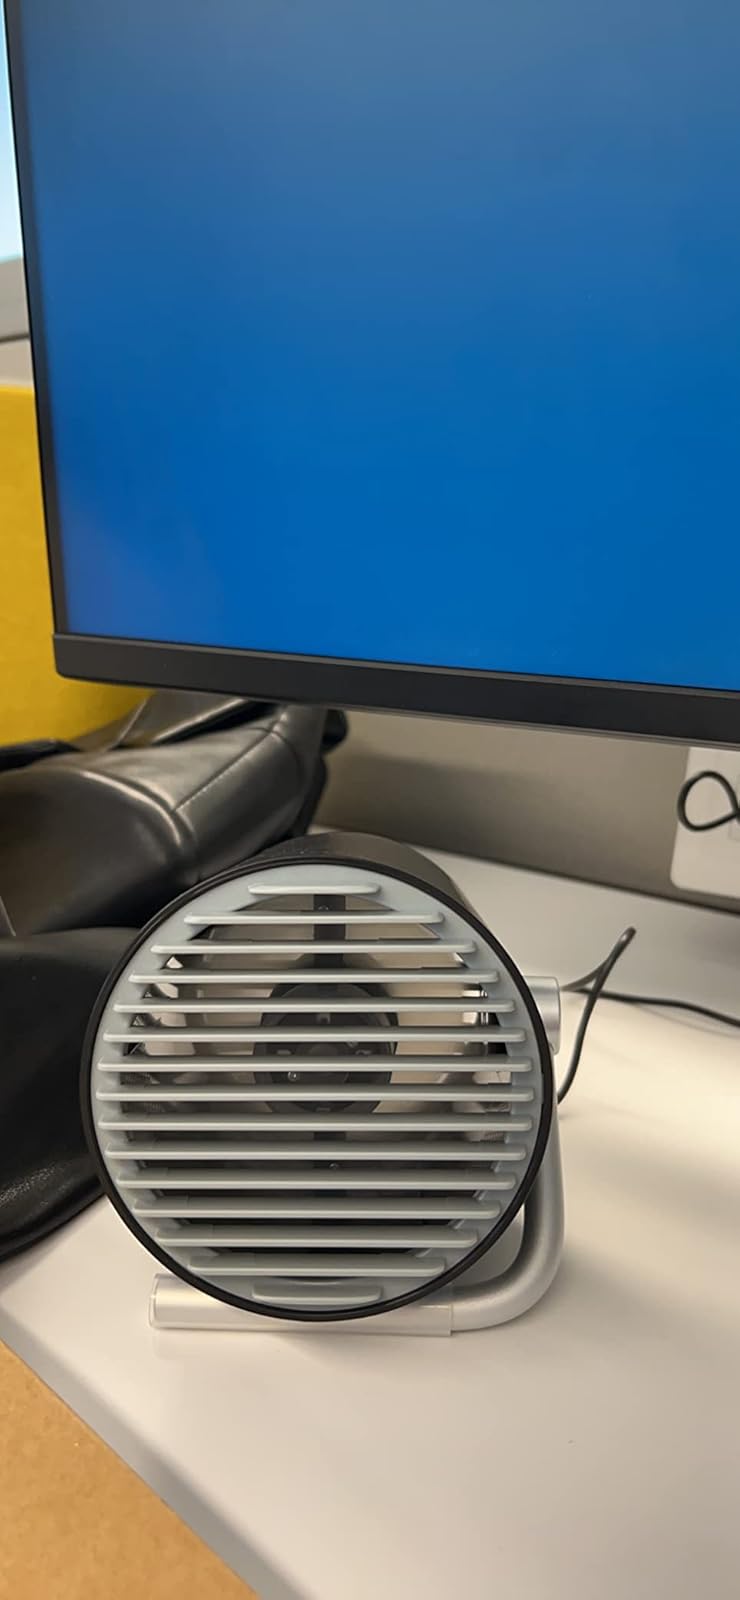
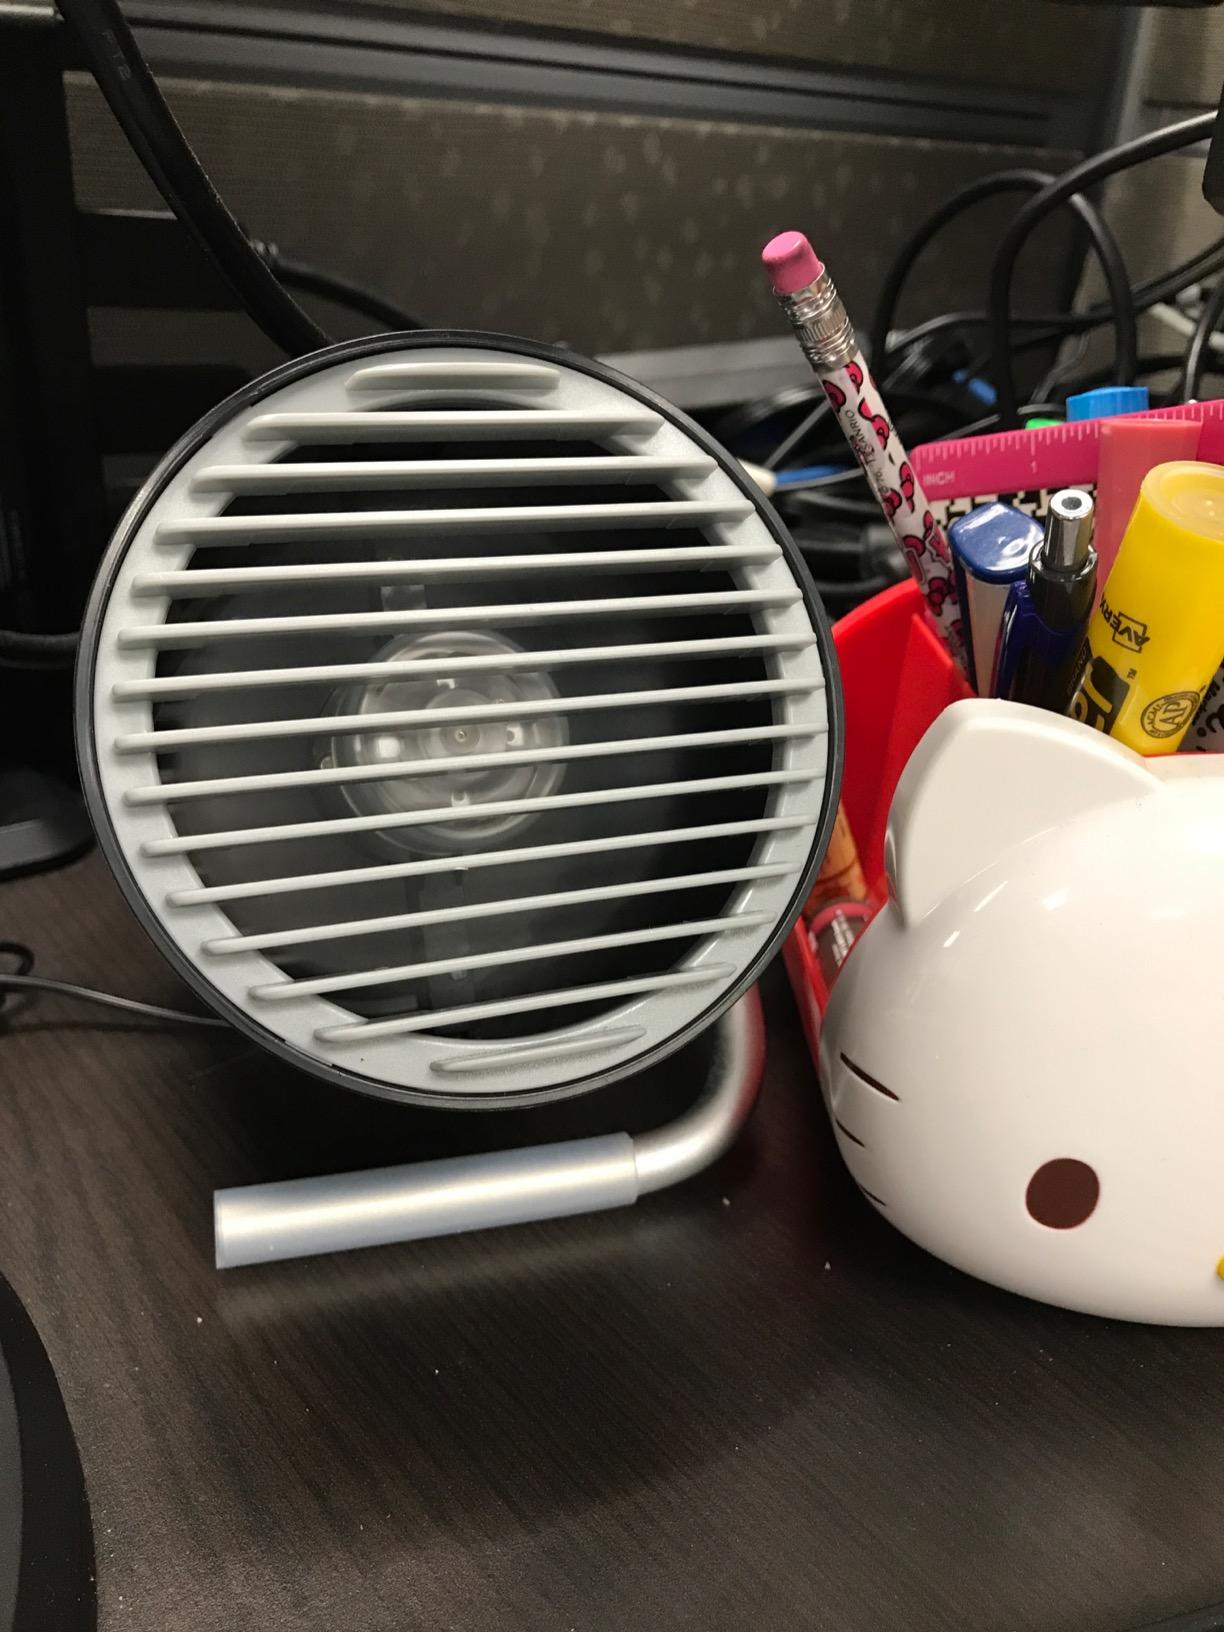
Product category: fan
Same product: yes